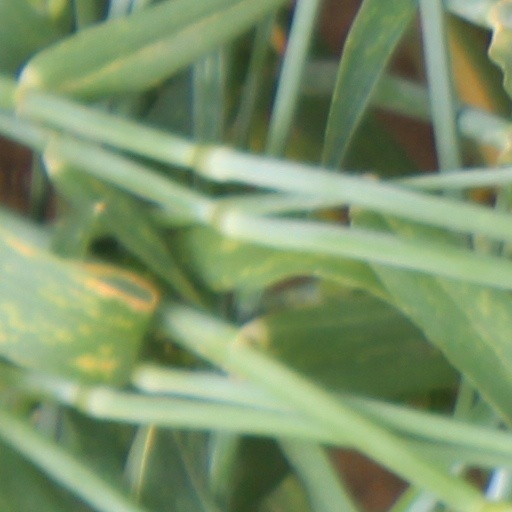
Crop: wheat